Nymphon gracile

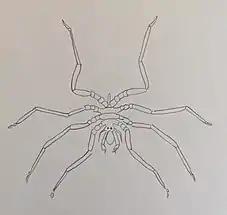
General sketch of a "Nymphon gracile"

The species inhabits the sublittoral zone and occurs amongst hydroids and sea anemones.